Bi (cuneiform)

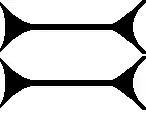
Cuneiform sign for bi, pí; also in the "Epic of Gilgamesh", bé, gaš, kaš, and sumerogram, KAŠ, for "beer".

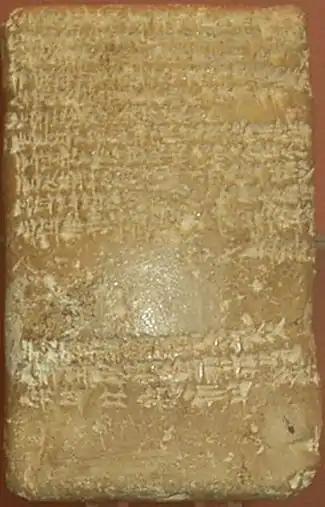
Amarna letter EA 9-("Reverse"), Burra-Buriyaš to Pharaoh, ""Ancient Loyalties, New Requests"".Last line: 'a series of gifts' ""...I send (to) you."" "("...ul-te"-bi-"la..x-x.")" (Akkadian language, "abālu", "to bring, carry")(photo, "out-of-focus")

The cuneiform bi sign, also pí, and used for other syllabic forms, as well as a sumerogram, is a common use syllabic and alphabetic cuneiform sign used in both the mid-14th century BC Amarna letters and the "Epic of Gilgamesh". In the Amarna letters, it is sometimes used for the spelling of the archers (Egyptian pitati), 'pí-t(x)-t(x)', an often requested need from the Pharaoh in the vassal state sub-corpus of the letters.